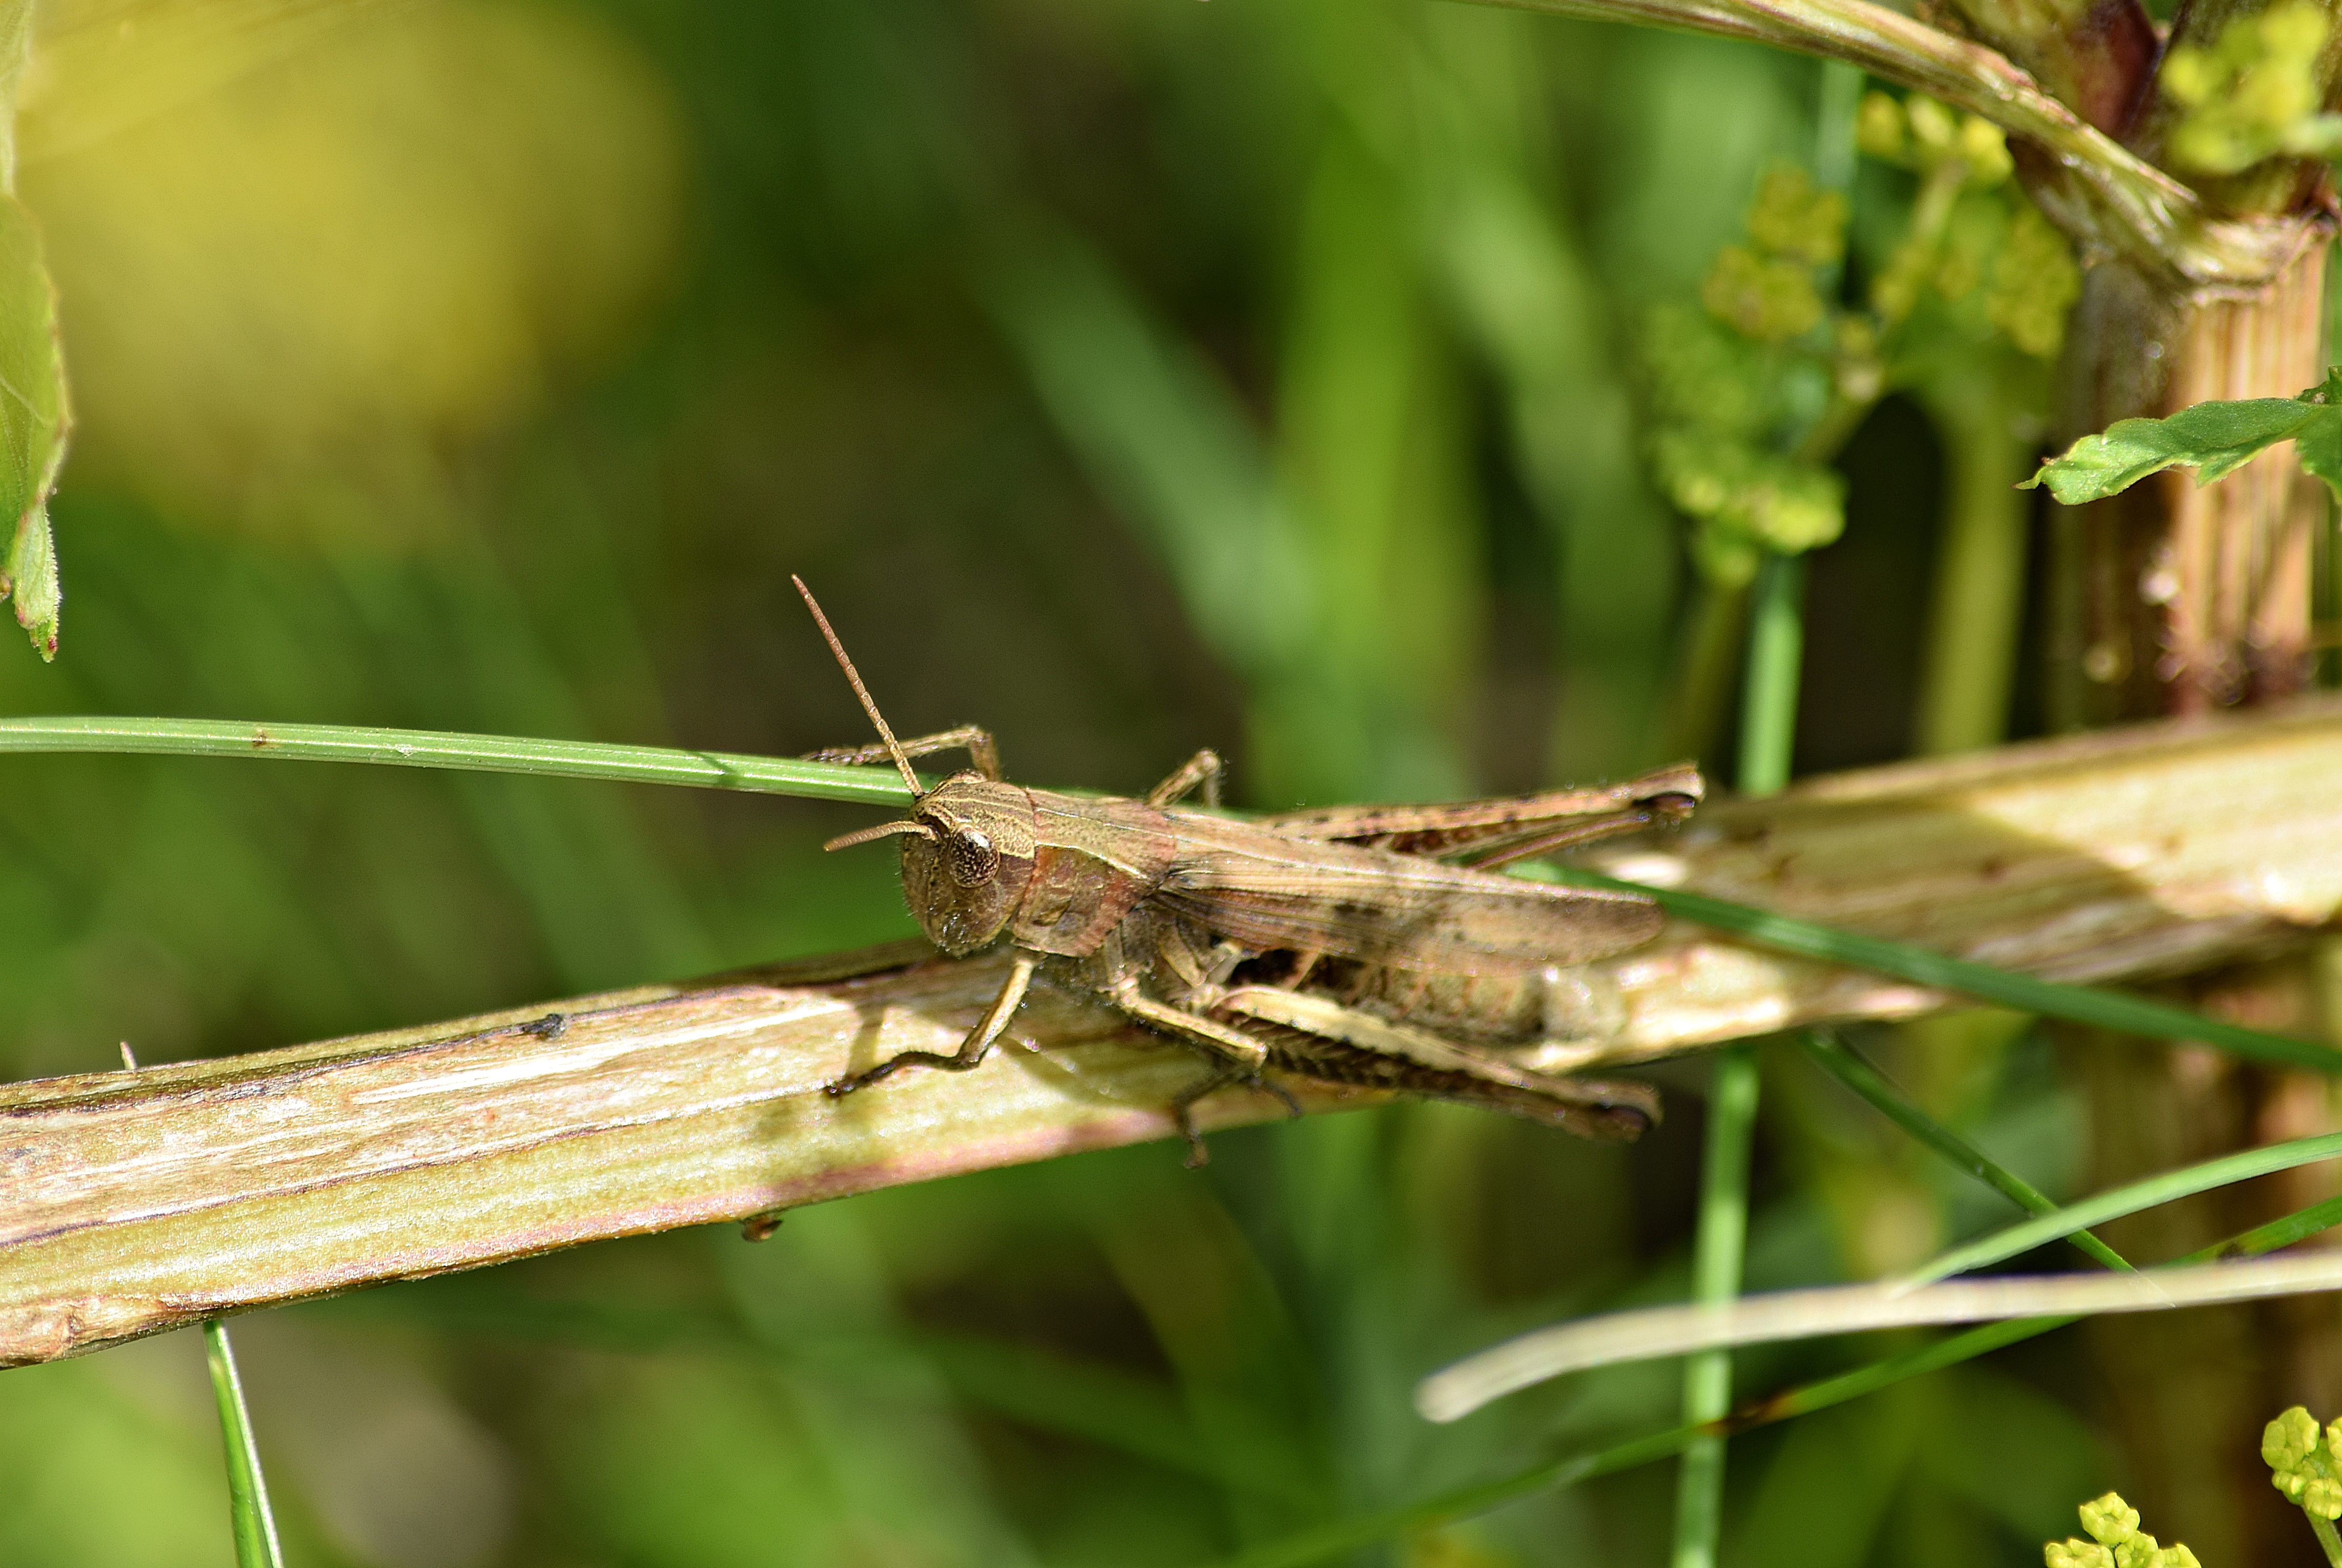
nature, grass, branch, meadow, leaf, jump, wildlife, green, insect, macro, closeup, fauna, invertebrate, cricket, mantis, grasshopper, locust, antennae, macro photography, arthropod, meadow grass, polyana, konik, tettigonia viridissima, plant stem, cricket like insect